Bismuth

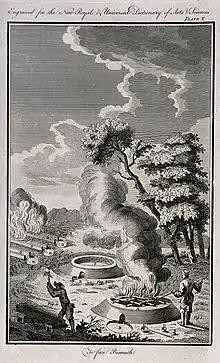
18th-century engraving of bismuth processing. During this era, bismuth was used to treat some digestive complaints.

Bismuth has few commercial applications, and those applications that use it generally require small quantities relative to other raw materials. In the United States, for example, 733 tonnes of bismuth were consumed in 2016, of which 70% went into chemicals (including pharmaceuticals, pigments, and cosmetics) and 11% into bismuth alloys.